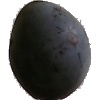
Label: Plum 3